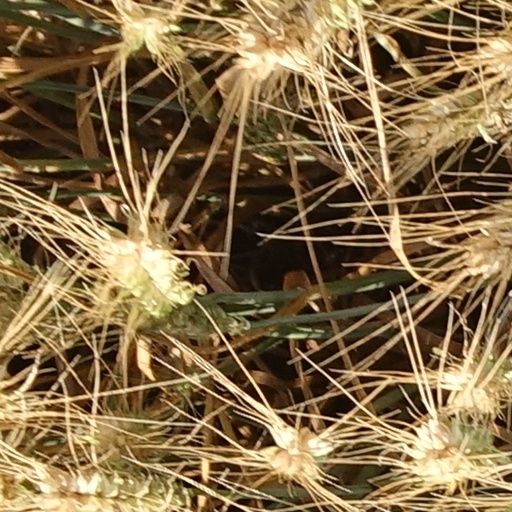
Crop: wheat